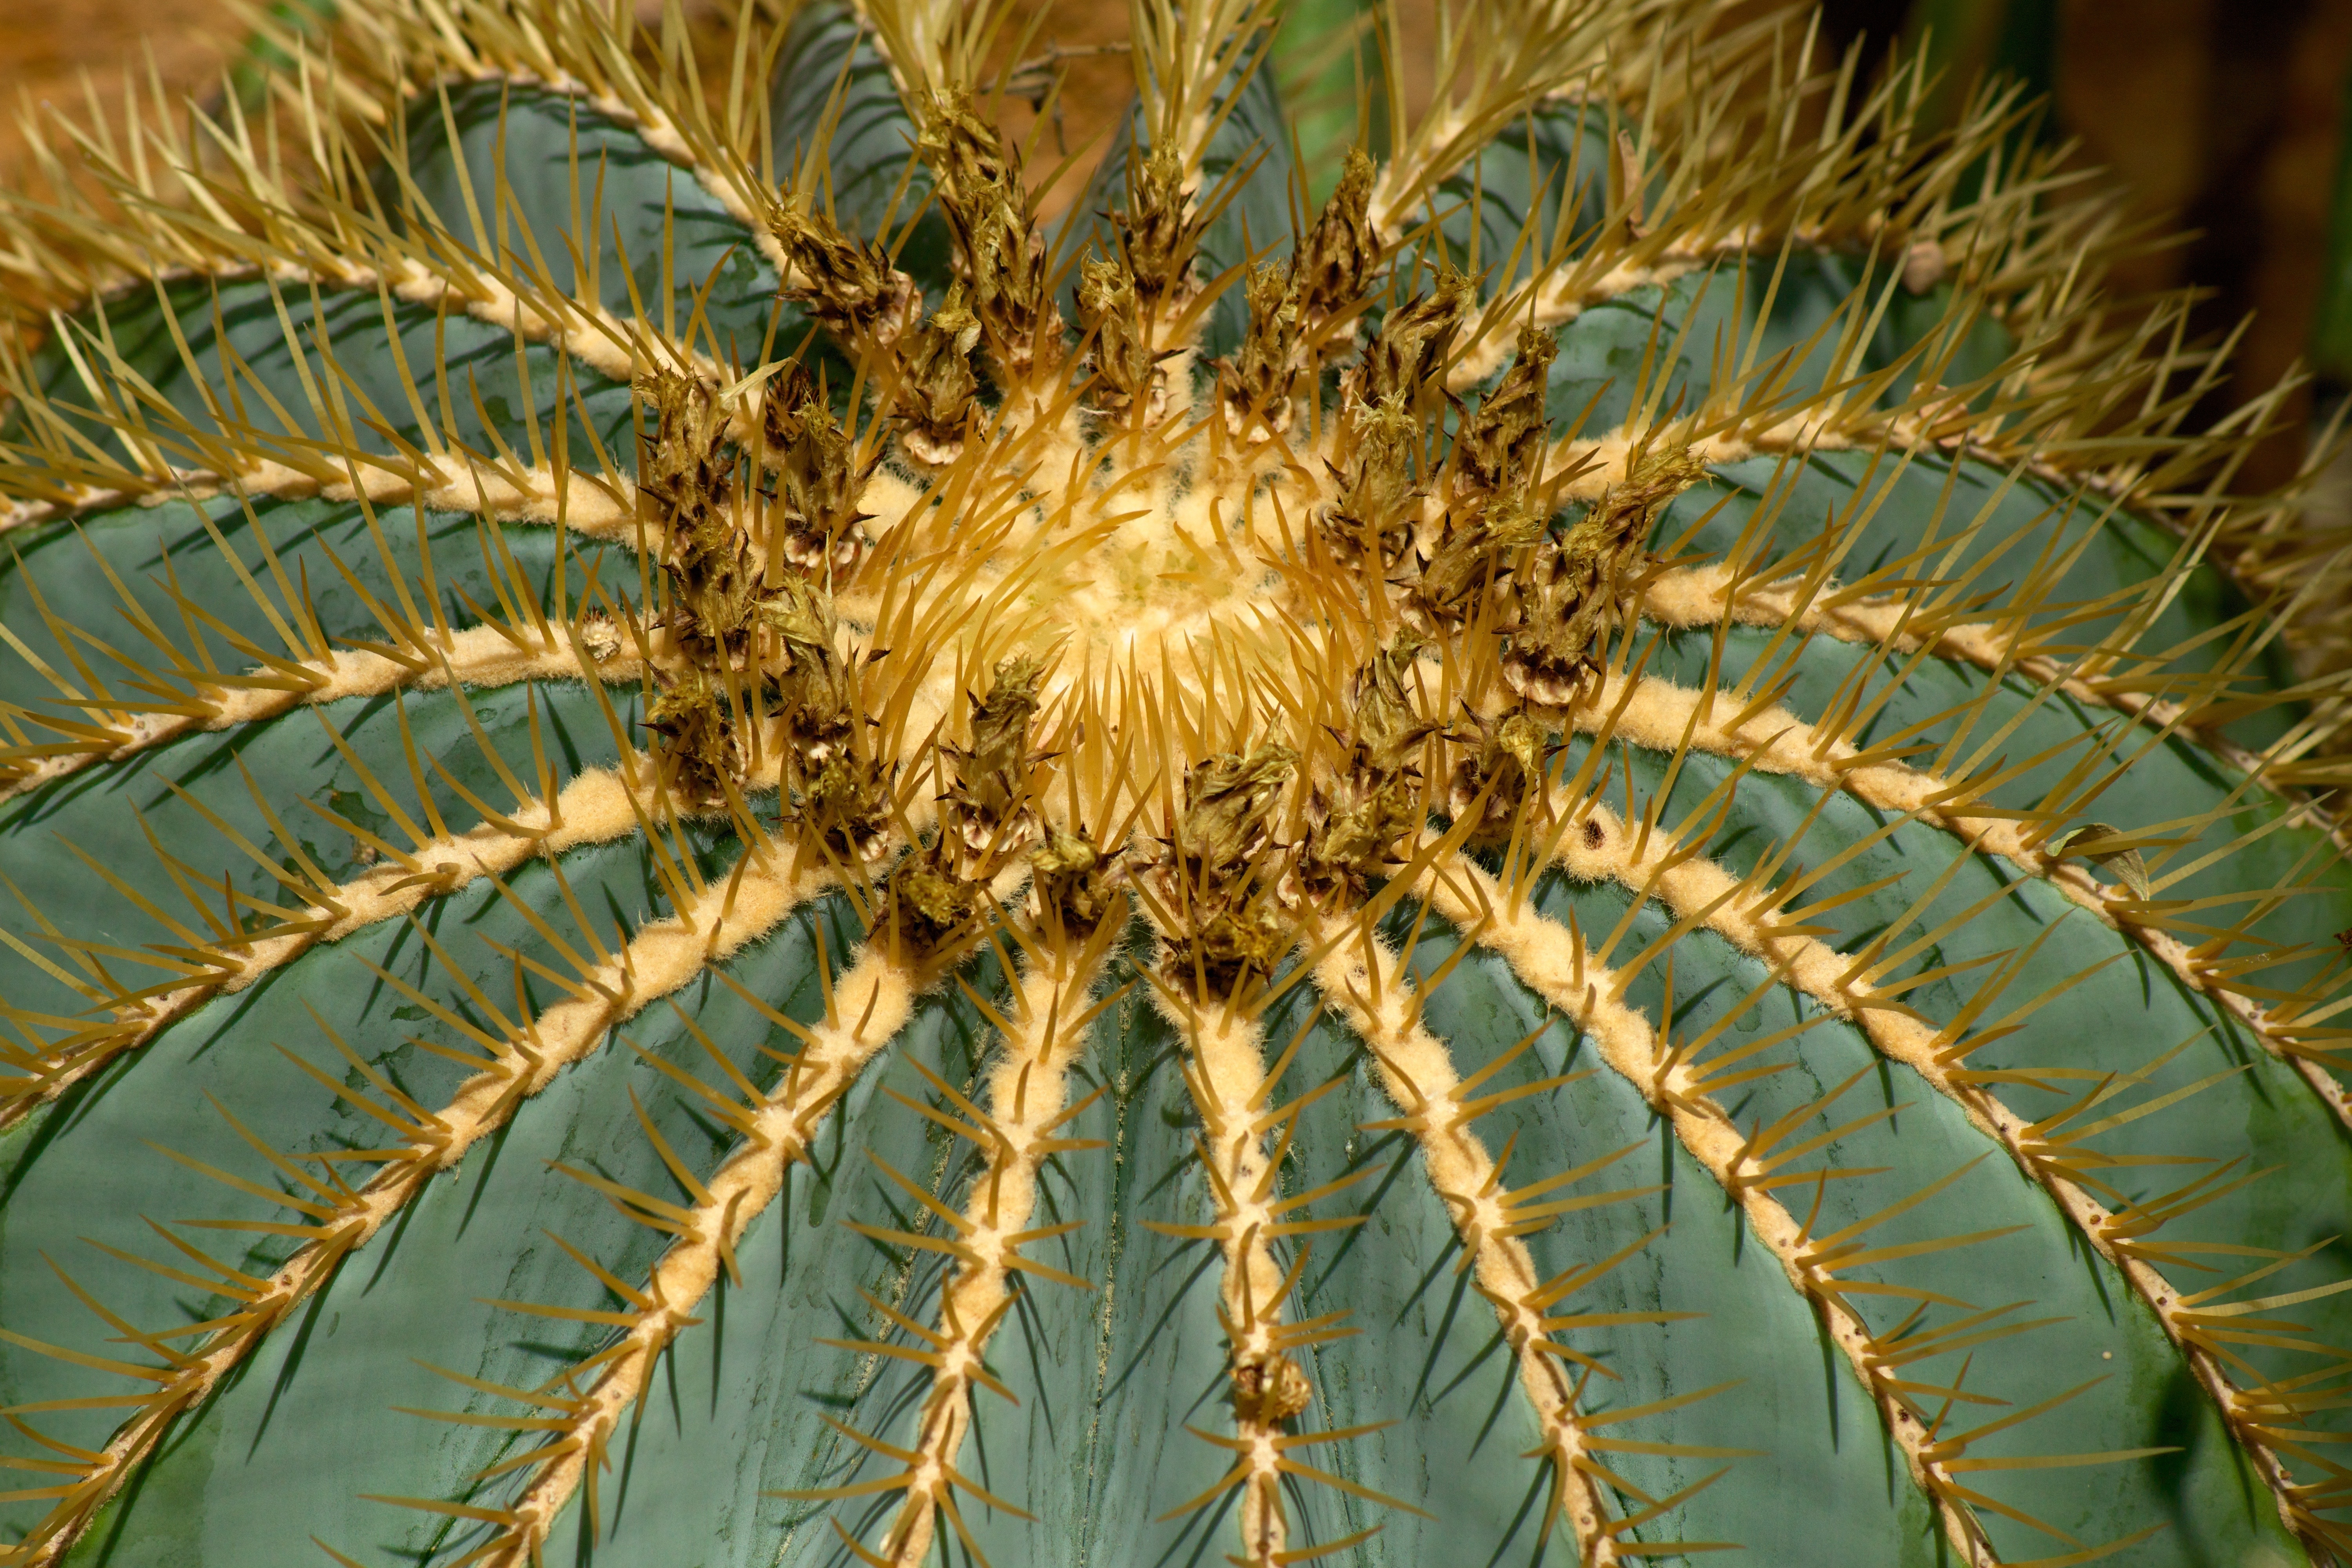
nature, prickly, cactus, plant, flower, green, botany, flora, spur, macro photography, flowering plant, plant stem, land plant, thorns spines and prickles, arecales, pieksen, hedgehog cactus